Netflix Presents: The Characters

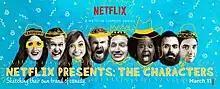

Netflix Presents: The Characters is an American sketch comedy television series that premiered on Netflix on March 11, 2016. It features eight up-and-coming comedians, who each write and star in their own 30-minute show. The comedians featured in the show are Lauren Lapkus, Kate Berlant, Phil Burgers, Paul W. Downs, John Early, Tim Robinson, Natasha Rothwell, and Henry Zebrowski.